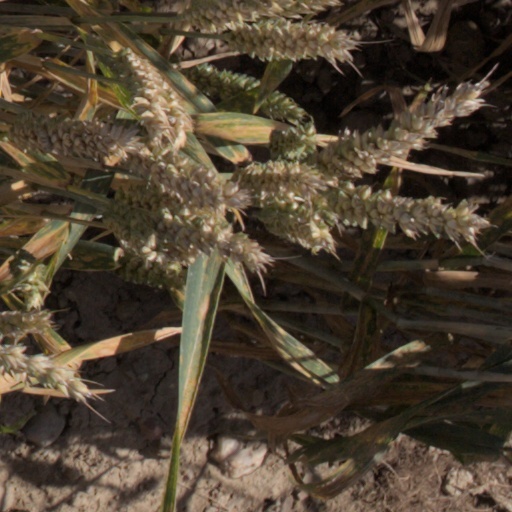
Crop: wheat